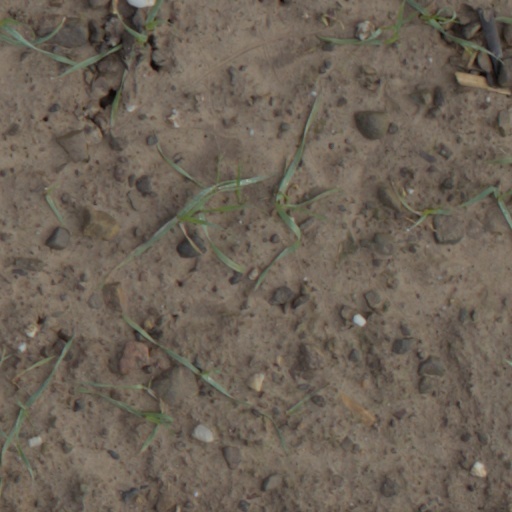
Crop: wheat